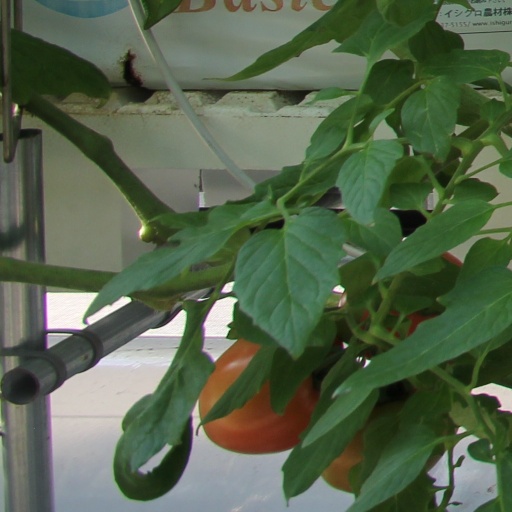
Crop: tomato